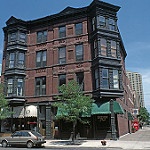
Label: buildings